Death and state funeral of Mindon Min

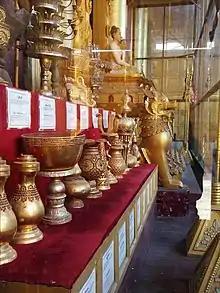
Royal appurtenances displayed beside the throne

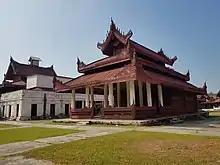
The "Tabindaing" Chamber

The eight "hti byu"s (white umbrellas) on each side of the Lion Throne at the Royal Audience Hall were raised by Minye Kyawhtin, Prince of Hlaingdak, Minye Nara, Prince of Seindon Hléoke, and Minye Minhla, Prince of Pwedaingkyaw Hléoke. Following the instructions from Minye Nyunt, Prince of Swedawoke, a "thandawsint", a "maha layzedaw", an "asaungdawmyè", and a "mingann tikesoe" (manager of royal appurtenances), the royal appurtenances displayed beside the throne were taken and placed on glass mosaic-embedded four-legged stands to the left side of the body's head.